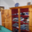
Label: wardrobe